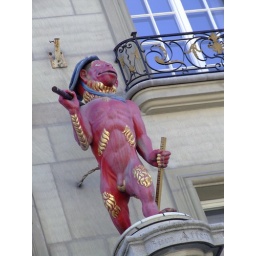
red monkey devil statue in bern